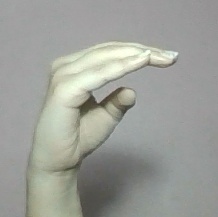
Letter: jeem